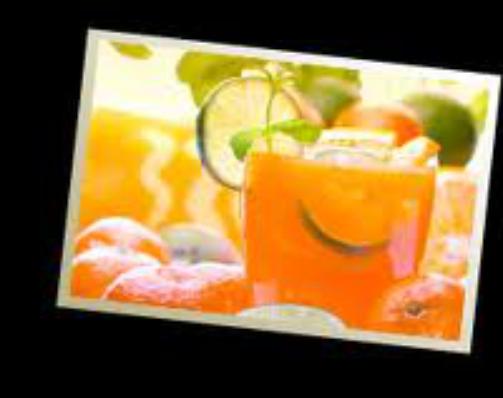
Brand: Cruz Tequila
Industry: Food